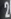
Number: 2